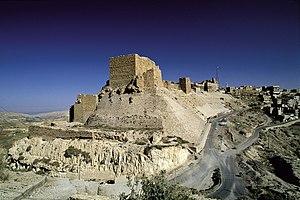
La seigneurie d'Outre-Jourdain aussi appelée seigneurie de Montréal, du nom de sa capitale, était au XIIᵉ siècle un fief du royaume de Jérusalem situé à l'est du Jourdain.
Les fortifications des croisades sont les places fortifiés médiévales du Proche-Orient ayant pris part à l'histoire des croisades.
Maurice de Montréal est un seigneur d'Outre-Jourdain et de Montréal de 1148 à après 1152. Il succède à son oncle, Payen le Bouteiller, et continue la construction du crac des Moabites. Il a accordé des fiefs à l'Ordre de Saint-Jean de Jérusalem dans ses domaines et a participé au siège d'Ascalon en 1153.